Manny Get Your Gun

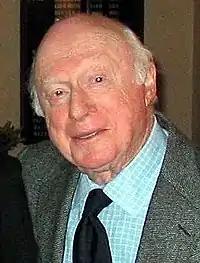
Norman Lloyd guest starred as an elderly mall goer.

"Manny Get Your Gun" was written by Danny Zuker, but was based on a story by "Modern Family's" co-creator, Christopher Lloyd. The episode marked Zucker's fifth writing credit for the series and Lloyd's first story credit. The episode was directed by Michael Spiller, his eighth director's episode. "Manny Get Your Gun" originally aired on November 17, 2010. The episode was filmed on October 20, October 21, and October 27, 2010.